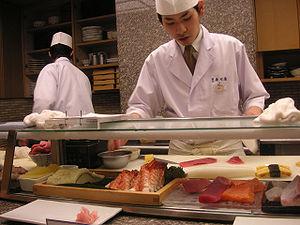
Le sushi est un plat traditionnel japonais, composé d'un riz vinaigré appelé shari combiné avec un autre ingrédient appelé neta qui est habituellement du poisson cru ou des fruits de mer. Cette forme d'art culinaire est un des emblèmes de la cuisine japonaise dans le monde, alors que sa consommation n'est qu'occasionnelle au Japon. Les types de sushis les plus répandus sont les nigirizushi, constitués d'une boule de shari formée à la main recouverte d'une tranche de neta, les makizushi qui sont des rouleaux de nori renfermant du shari et d'autres ingrédients ou le chirashizushi composé de shari recouvert de divers accompagnements. Il ne faut pas confondre les sushis avec les sashimis, un plat japonais constitué de tranches de poisson cru.